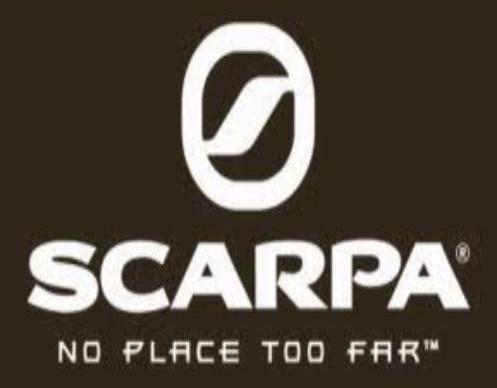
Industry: Clothes